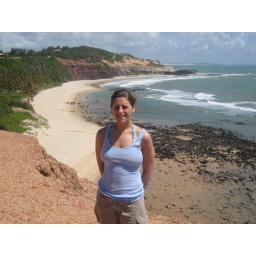
Praia do Amor -- our hotel is at the other end of the beach near the top of the hill